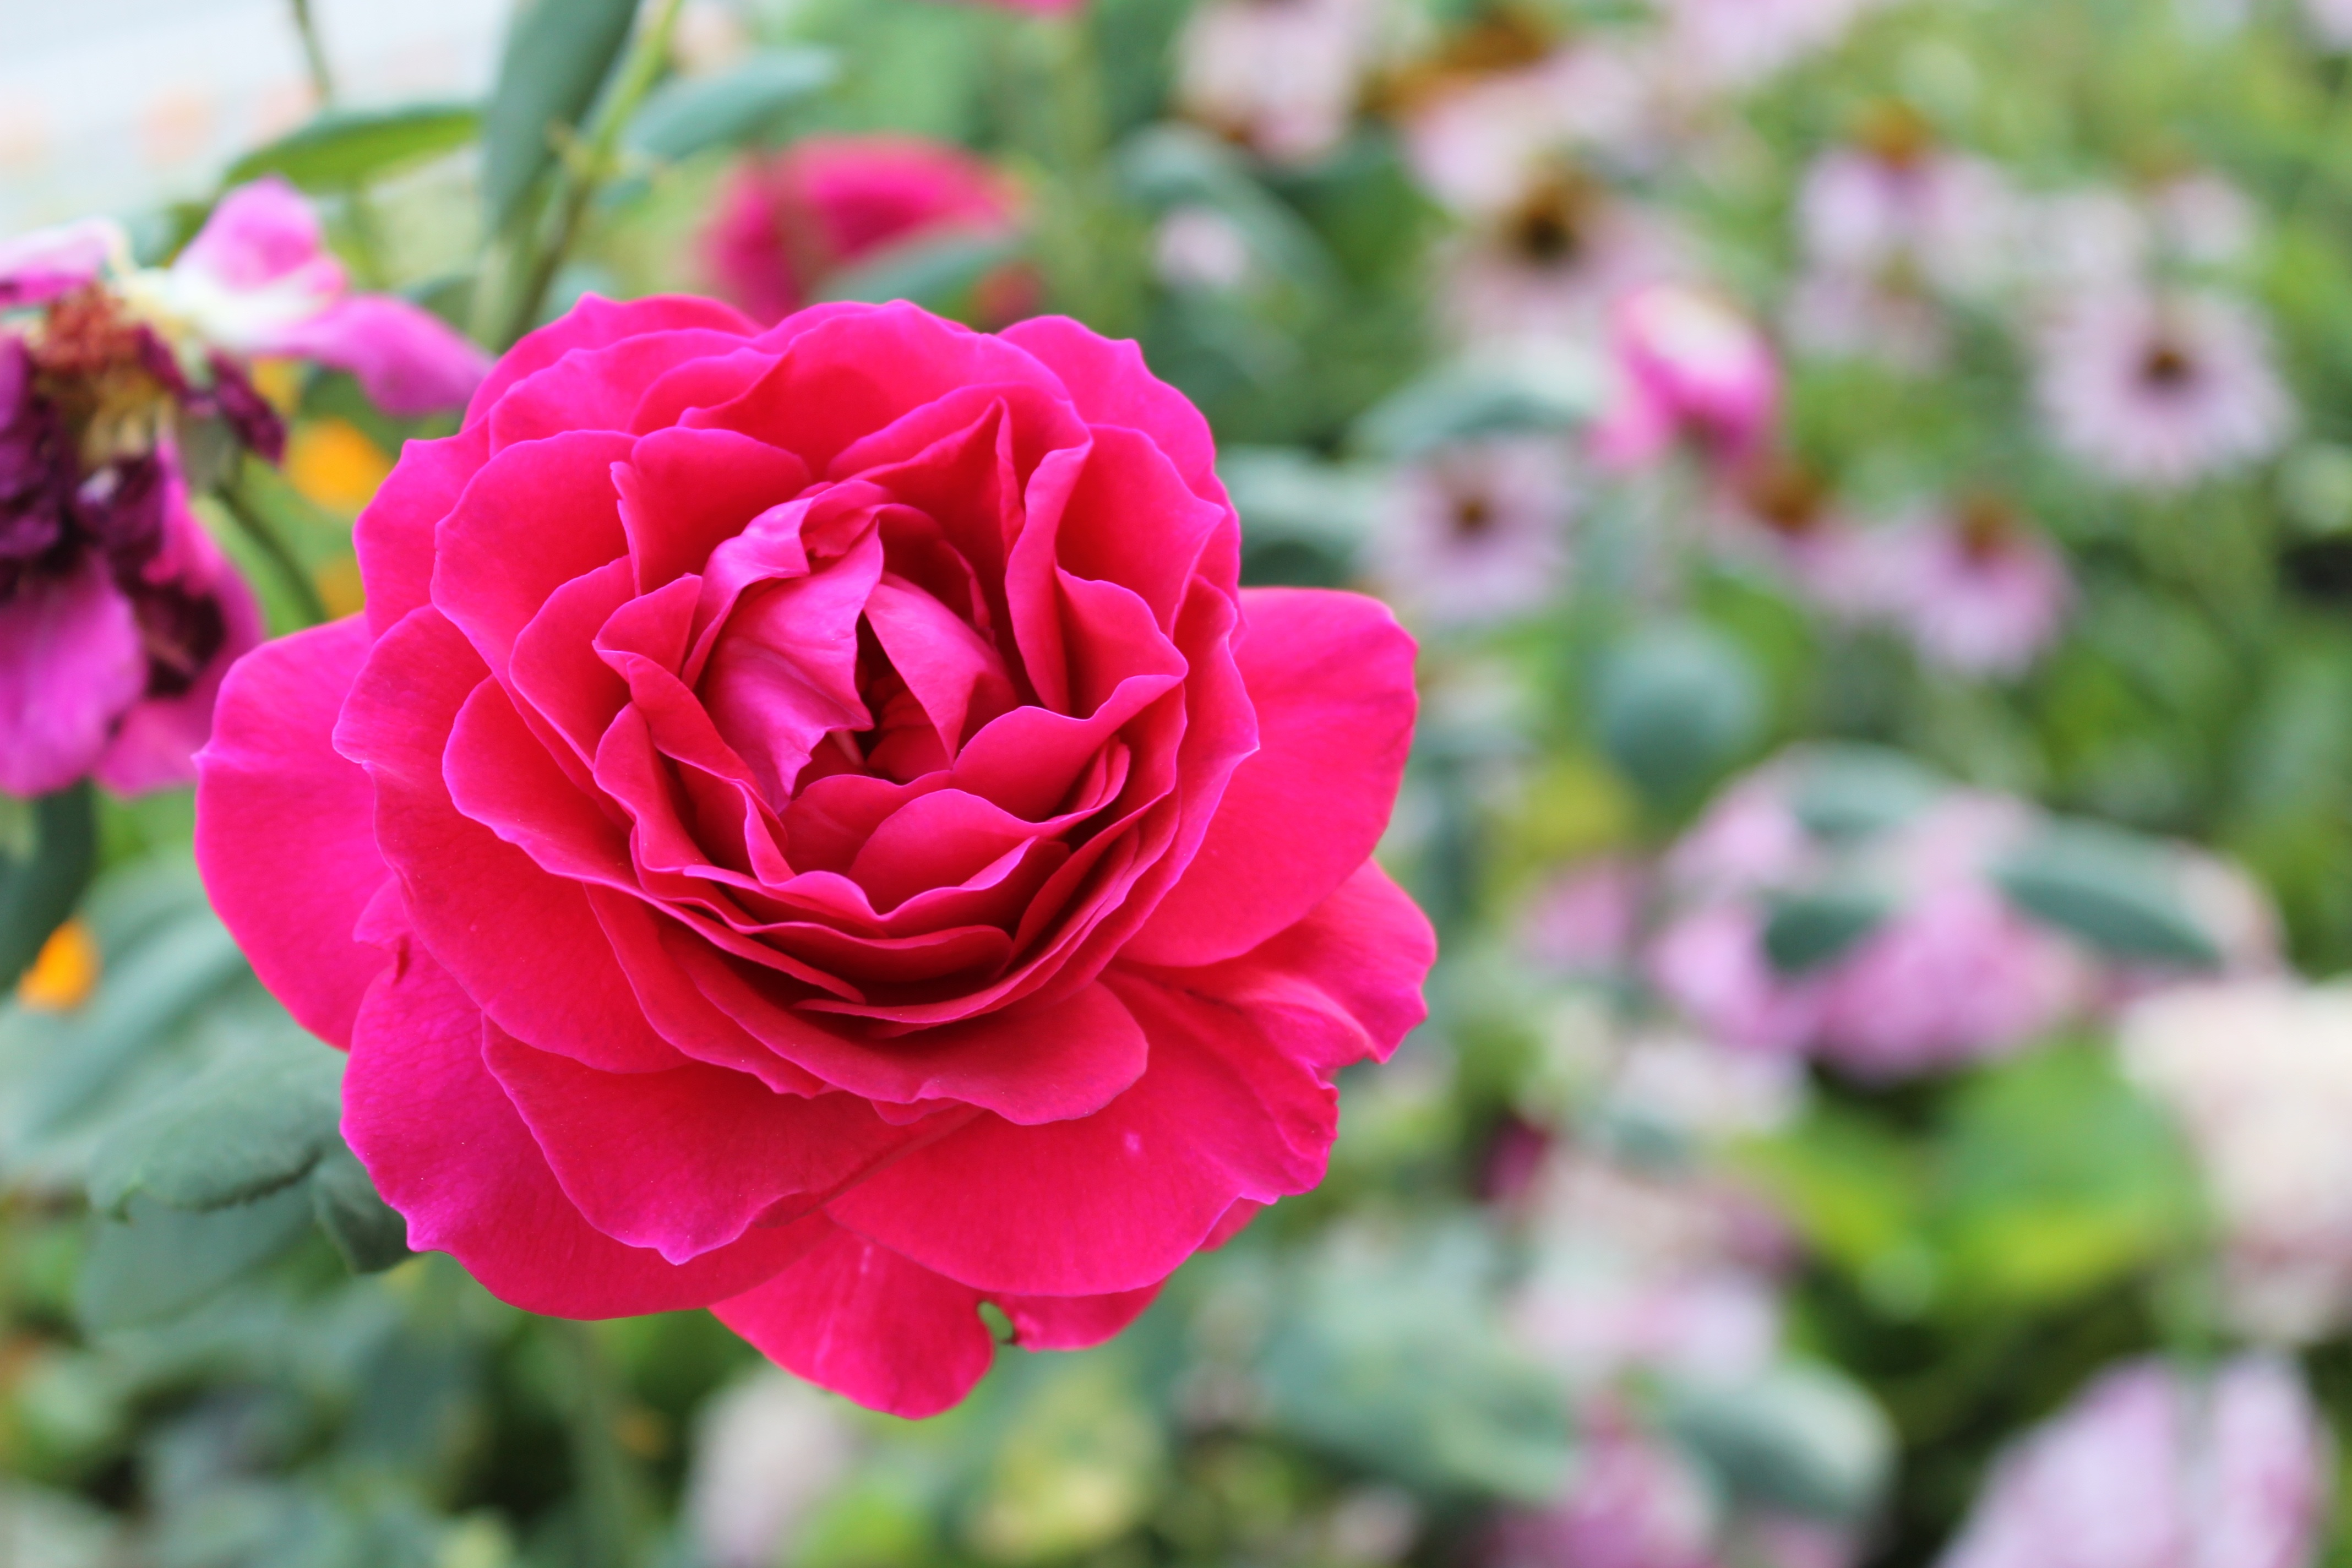
nature, blossom, plant, flower, petal, rose, decoration, romance, romantic, botany, pink, flora, floribunda, macro photography, flowering plant, garden roses, rose family, annual plant, land plant, rosa centifolia